Lance Lewis

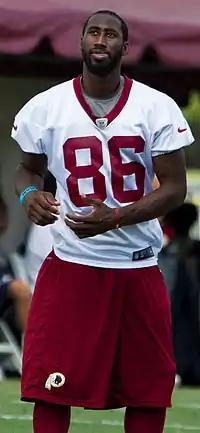
Lewis at Redskins training camp in 2012

Lance Lewis (born November 1, 1988) is an American former professional football wide receiver. He was signed by the Washington Redskins as an undrafted free agent in 2012. He played college football for the East Carolina Pirates. He has also played for the Dallas Cowboys and San Francisco 49ers.